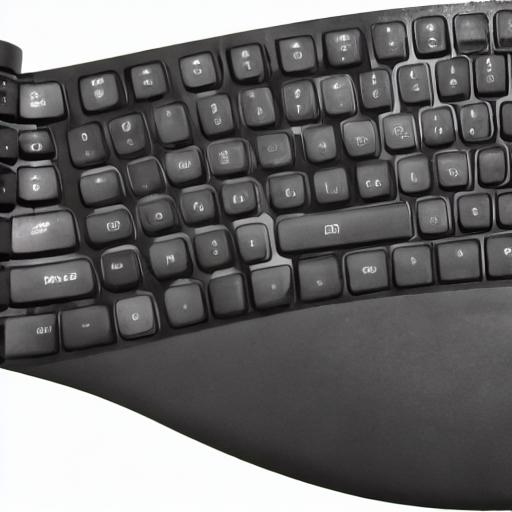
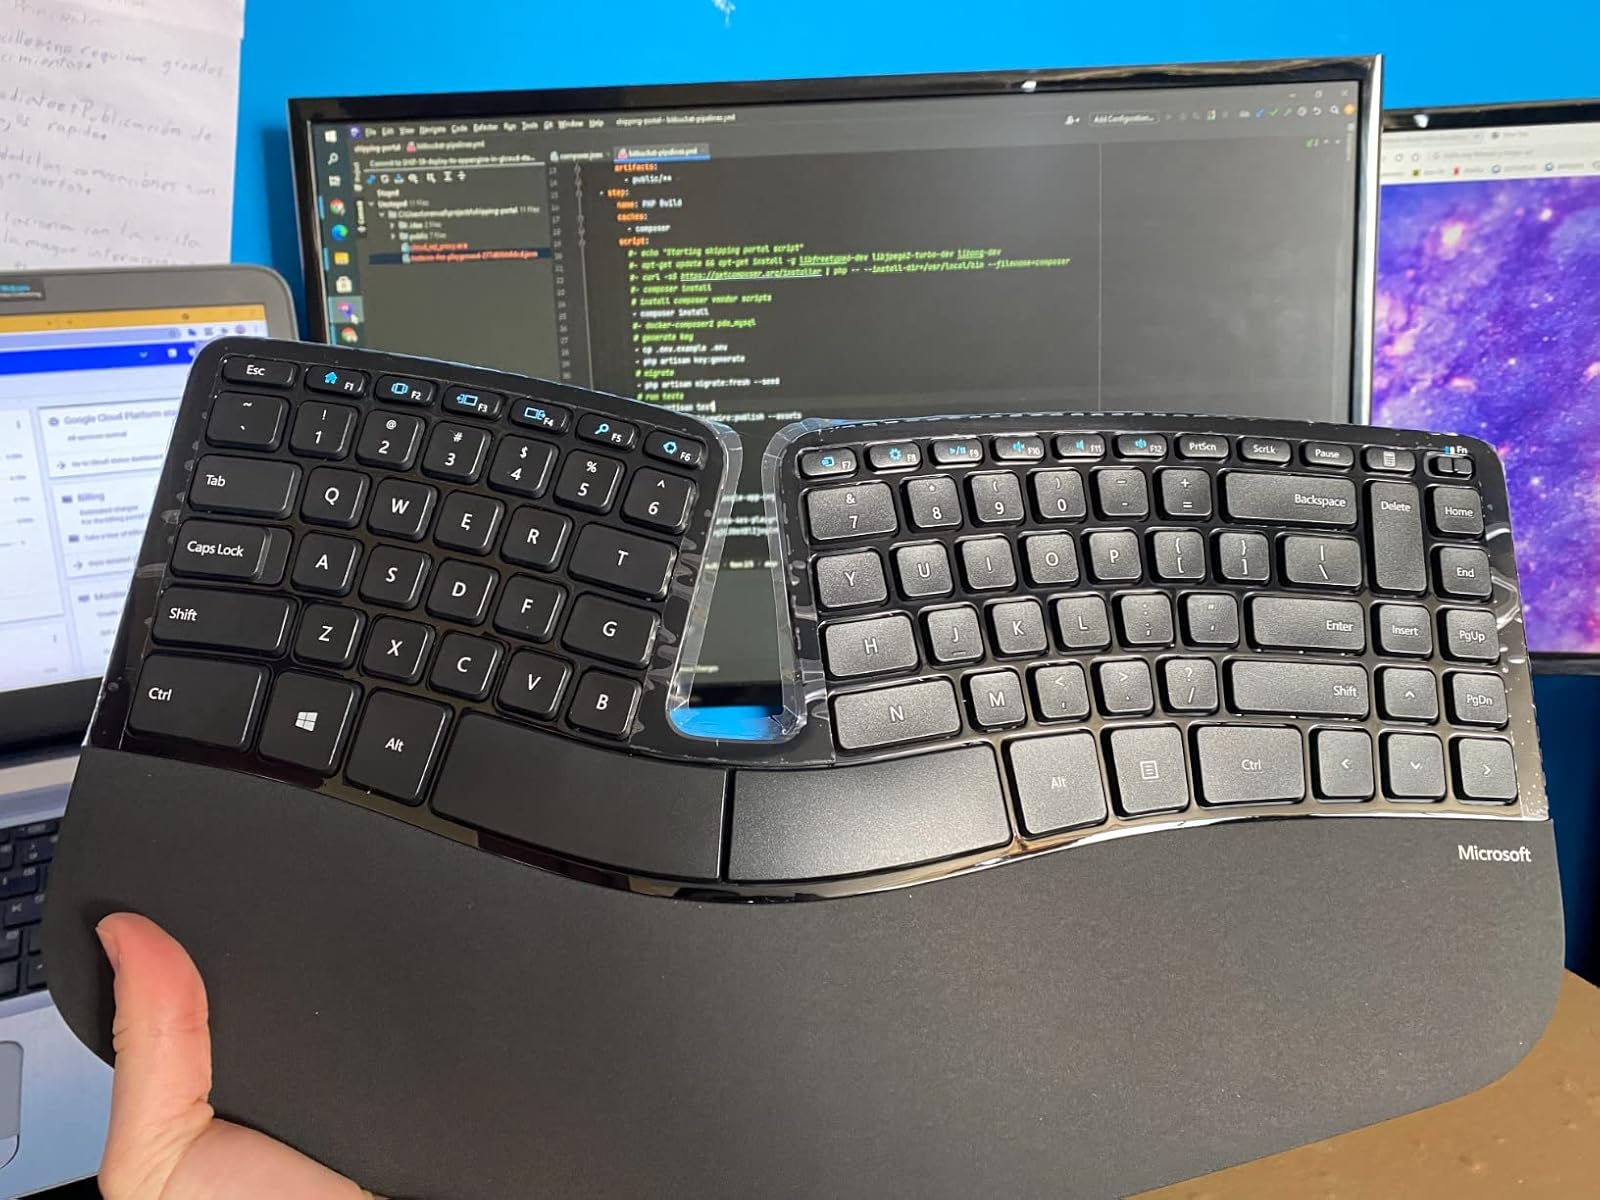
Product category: keyboard
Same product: no